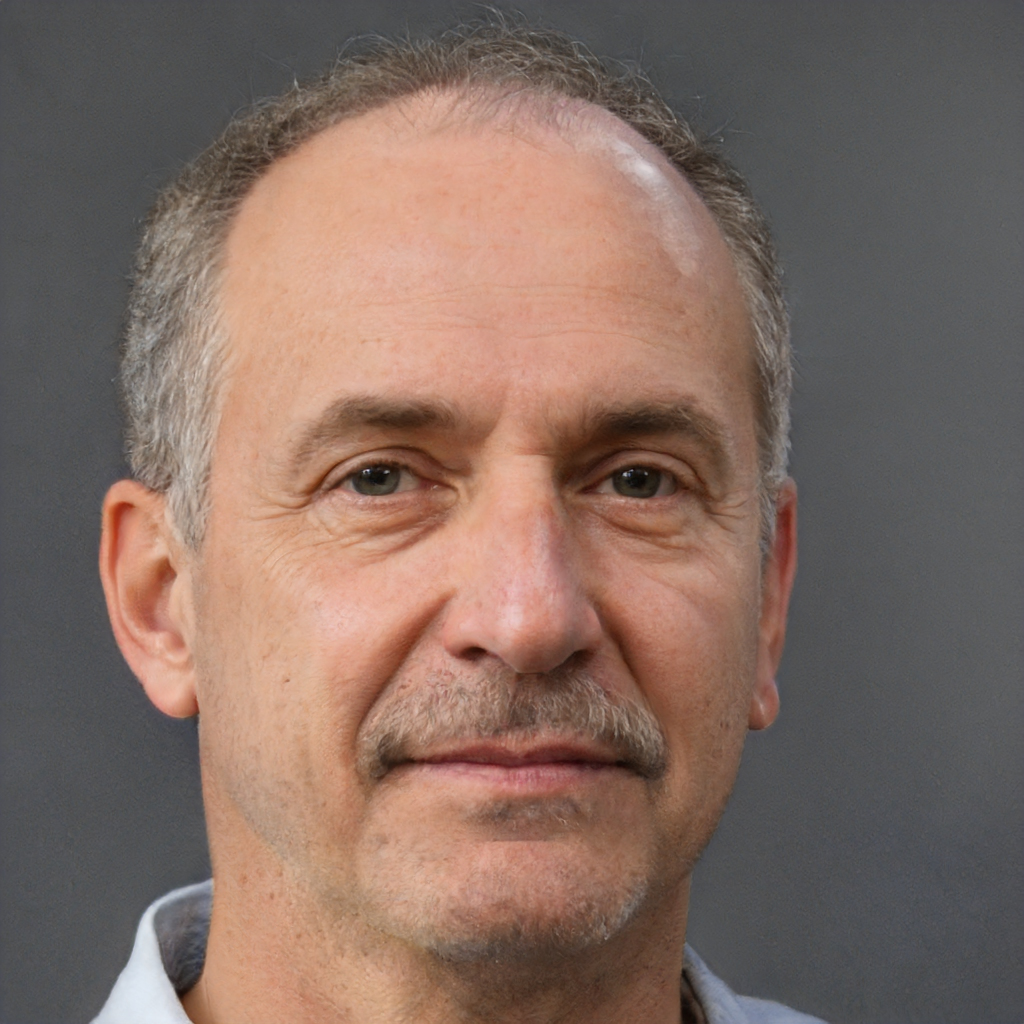
Gender: Male